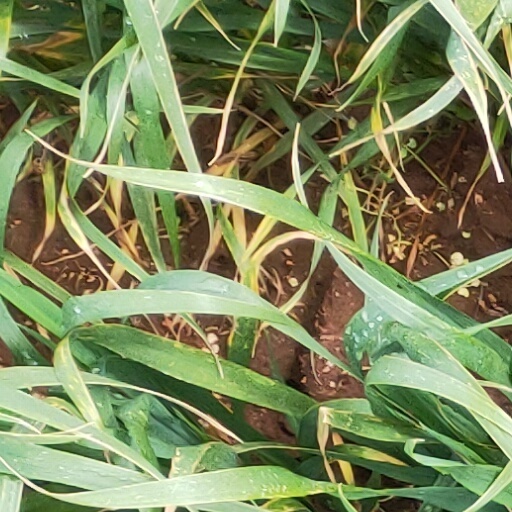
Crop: wheat